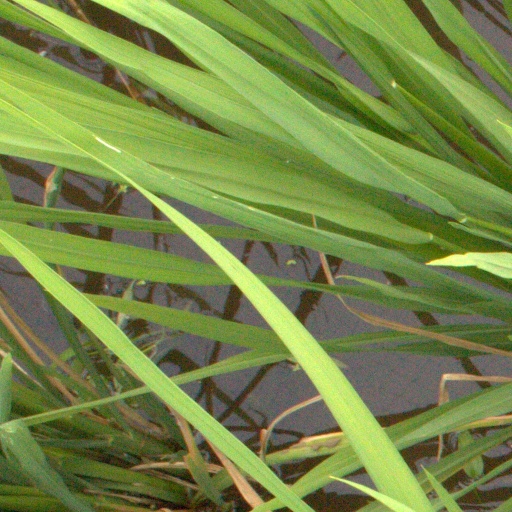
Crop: rice